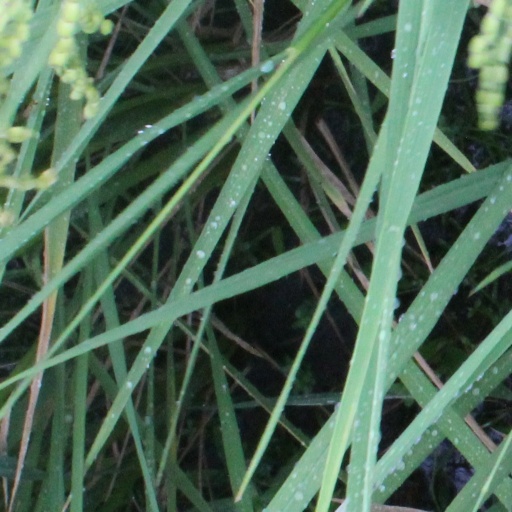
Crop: rice